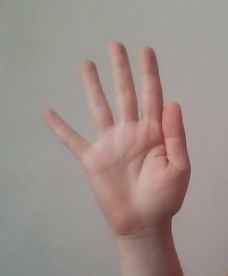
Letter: sheen